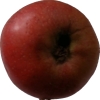
Label: Apple 17